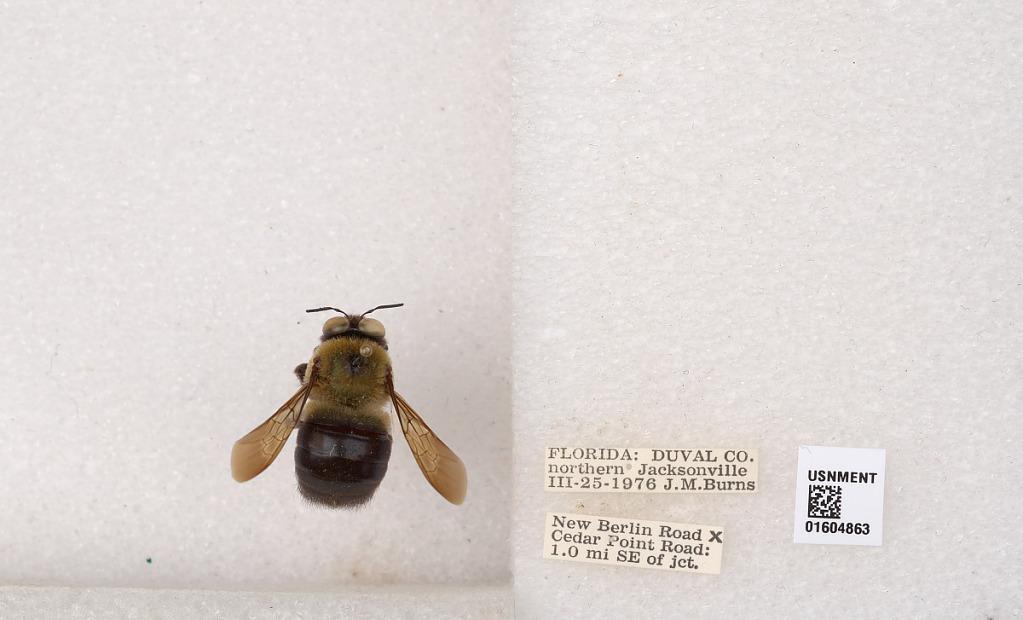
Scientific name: Xylocopa (Xylocopoides) virginica virginica (Linnaeus)
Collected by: J. Burns
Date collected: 1976-3-25
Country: United States
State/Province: Florida
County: Duval
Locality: northern Jacksonville, New Berlin Road and Cedar Point Road, 1.0 mile southeast of junction
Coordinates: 30.4488, -81.5581